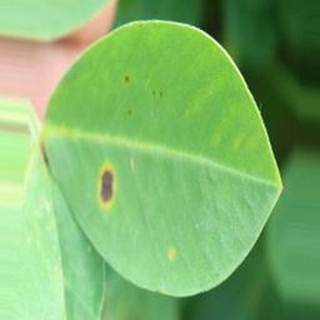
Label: groundnut_early_leaf_spot